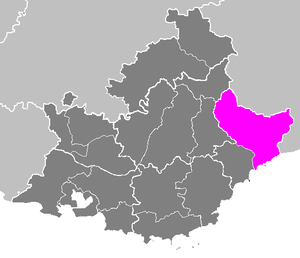
Le Cians est un affluent gauche du fleuve le Var, et un cours d'eau de première catégorie dans le département des Alpes-Maritimes, en région Provence-Alpes-Côte d'Azur.
L’arrondissement de Nice est une division administrative française, située dans le département des Alpes-Maritimes et la région Provence-Alpes-Côte d'Azur.